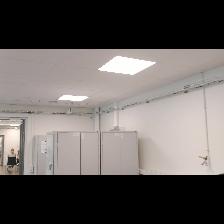
Label: NonHuman